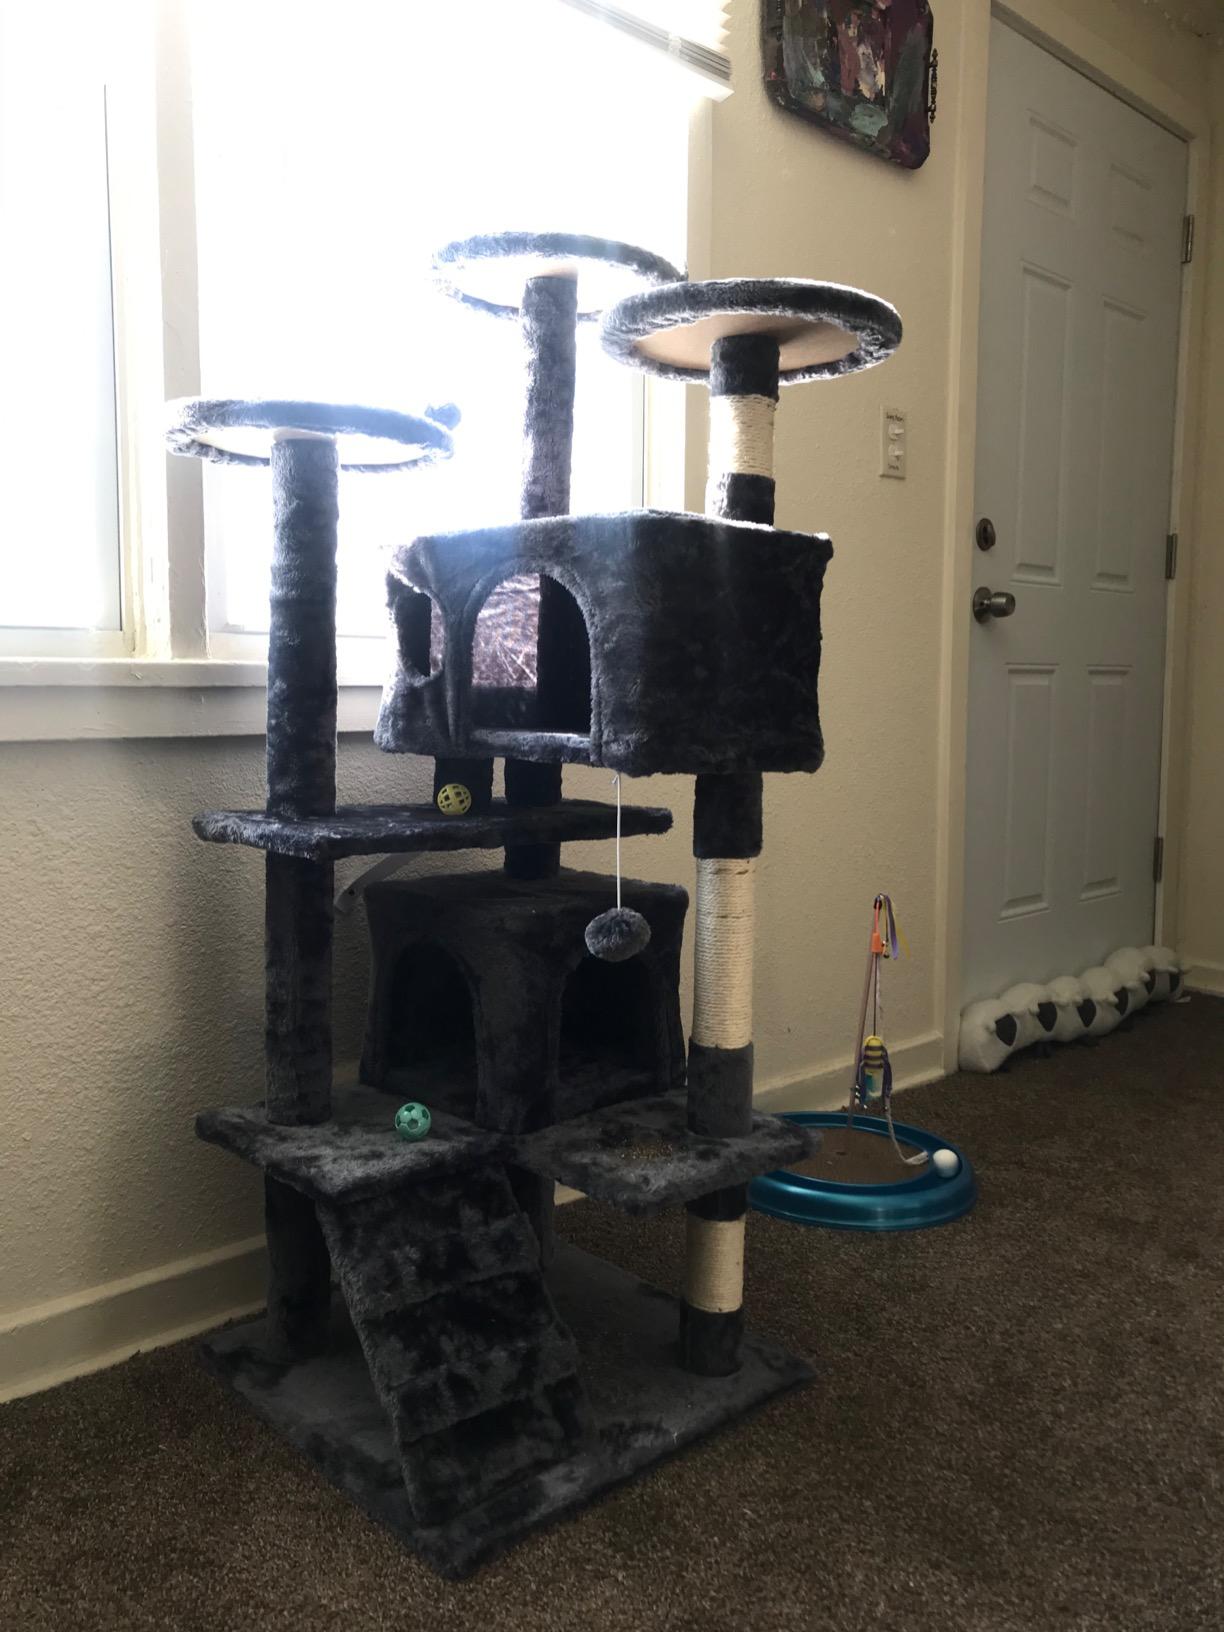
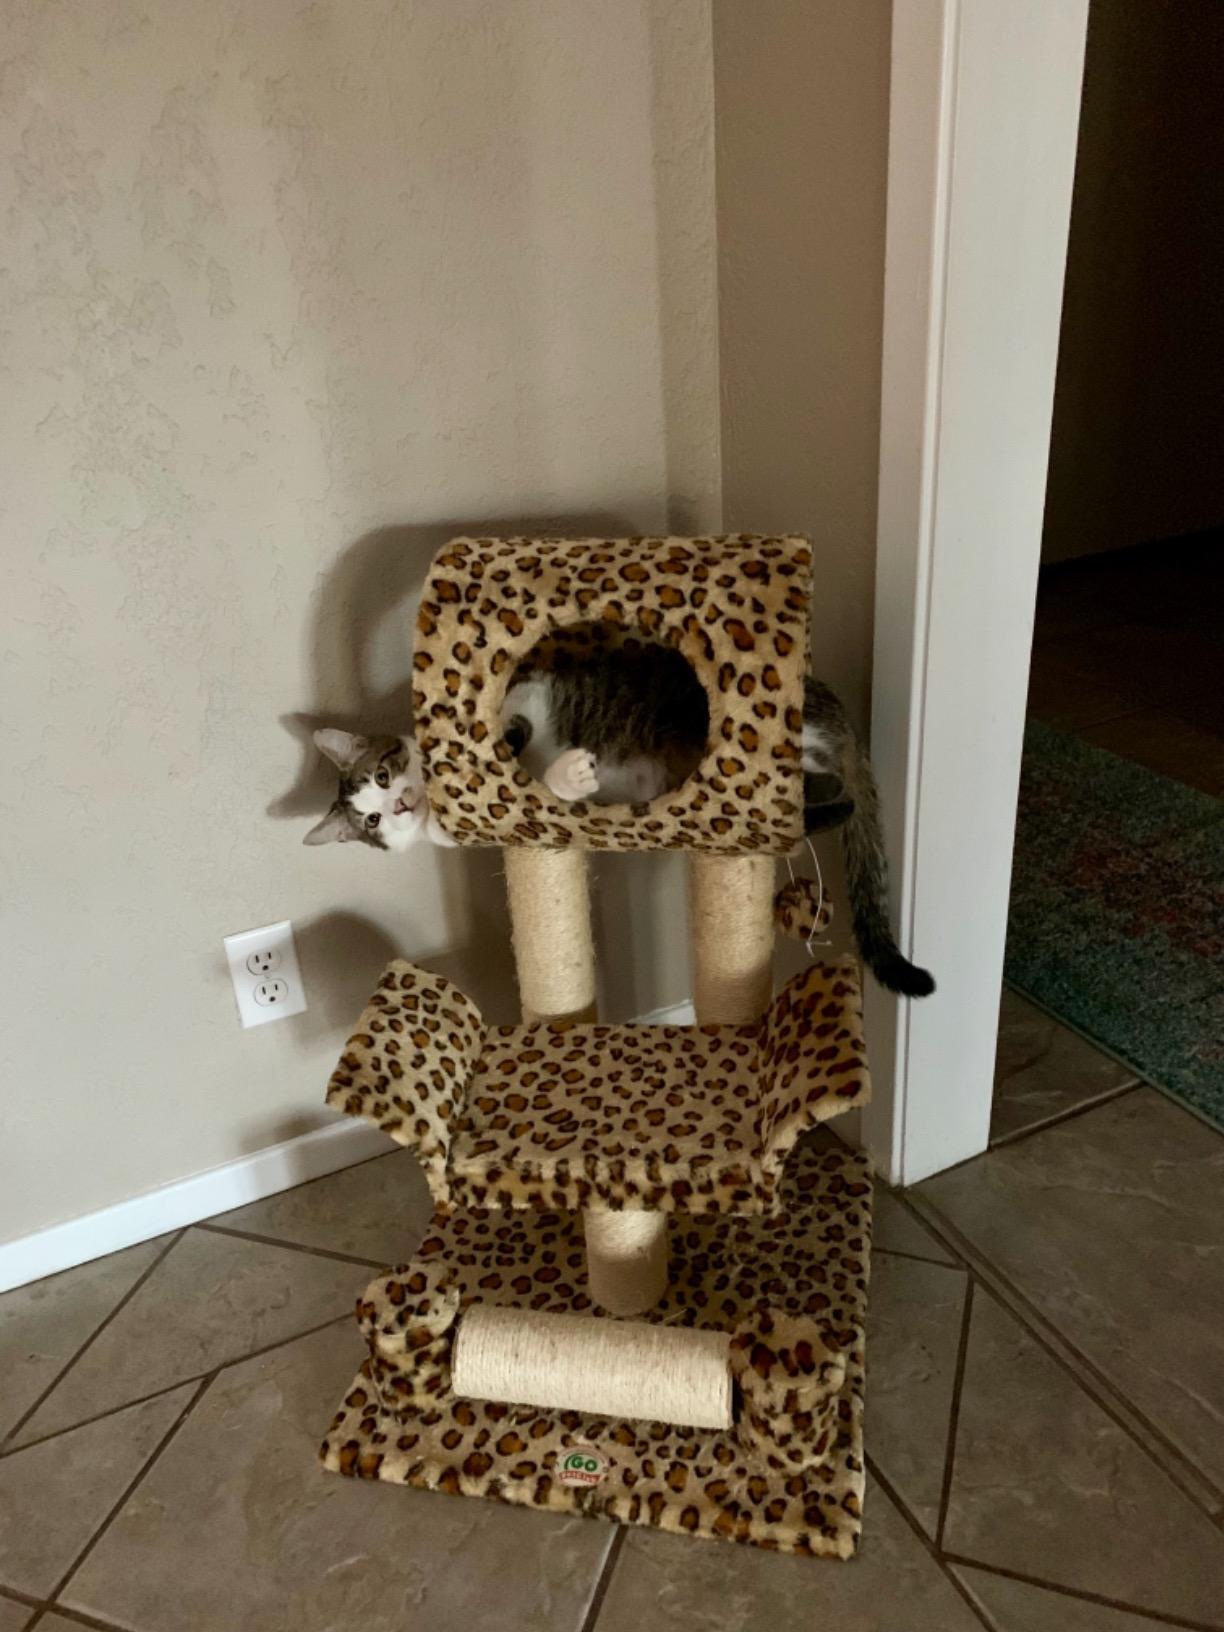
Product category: items_cat tree
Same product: no